List of Tsubasa: Reservoir Chronicle original video animations

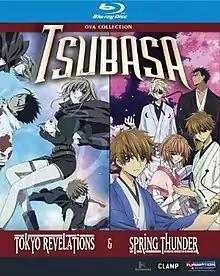
Cover of the Western release

The "" manga by Clamp inspired two original video animation (OVA) series animated by Production I.G. They were directed by Shunsuke Tada and written by Nanase Ohkawa, with music provided by Yuki Kajiura. A three-episode OVA series titled was released between November 16, 2007, and March 17, 2008, across three DVDs bundled with limited versions of volumes 21, 22, and 23 of the manga. Their plot is set after the anime's ending, and follows the arrival of Syaoran's group in a postapocalyptic Tokyo, where the connection between and a teenager identical to him is revealed.